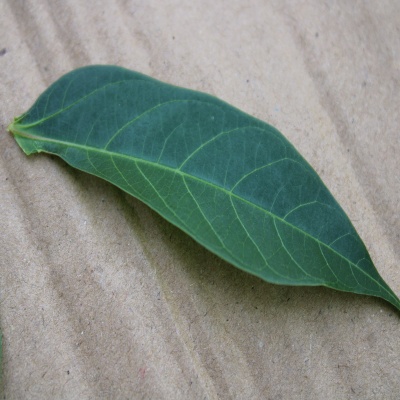
Crop: Cassava
Condition: healthy